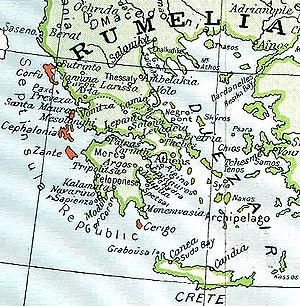
Cet article est une chronologie de l'évolution territoriale de la France à l'époque contemporaine de 1789 à aujourd'hui, listant les modifications intérieures et extérieures de la géographie politique de ce pays. Pour la chronologie des territoires avant 1789, cf. les vieilles colonies.